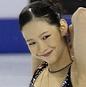
Age: 16